Round Barn (Paulding, Ohio)

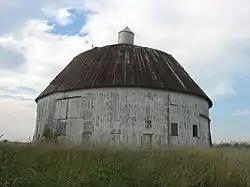

The Round Barn near Paulding, Ohio, listed on the U.S. National Register of Historic Places simply as Round Barn, is in the area of Paulding, Ohio. It is a round barn that was built in 1911. It may also have been known as William Sinn Round Barn.